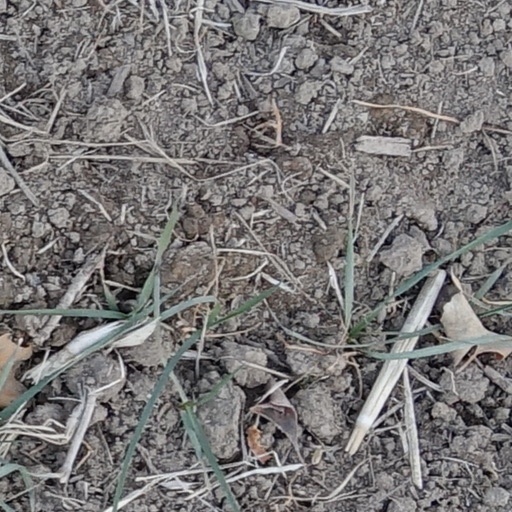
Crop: wheat